Bomlitz–Walsrode railway

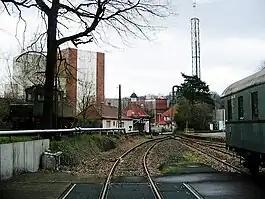
Bomlitz–Walsrode railway

The Bomlitz–Walsrode railway is a railway line in the German state of Lower Saxony that is operated by the Osthannoversche Eisenbahnen (OHE).